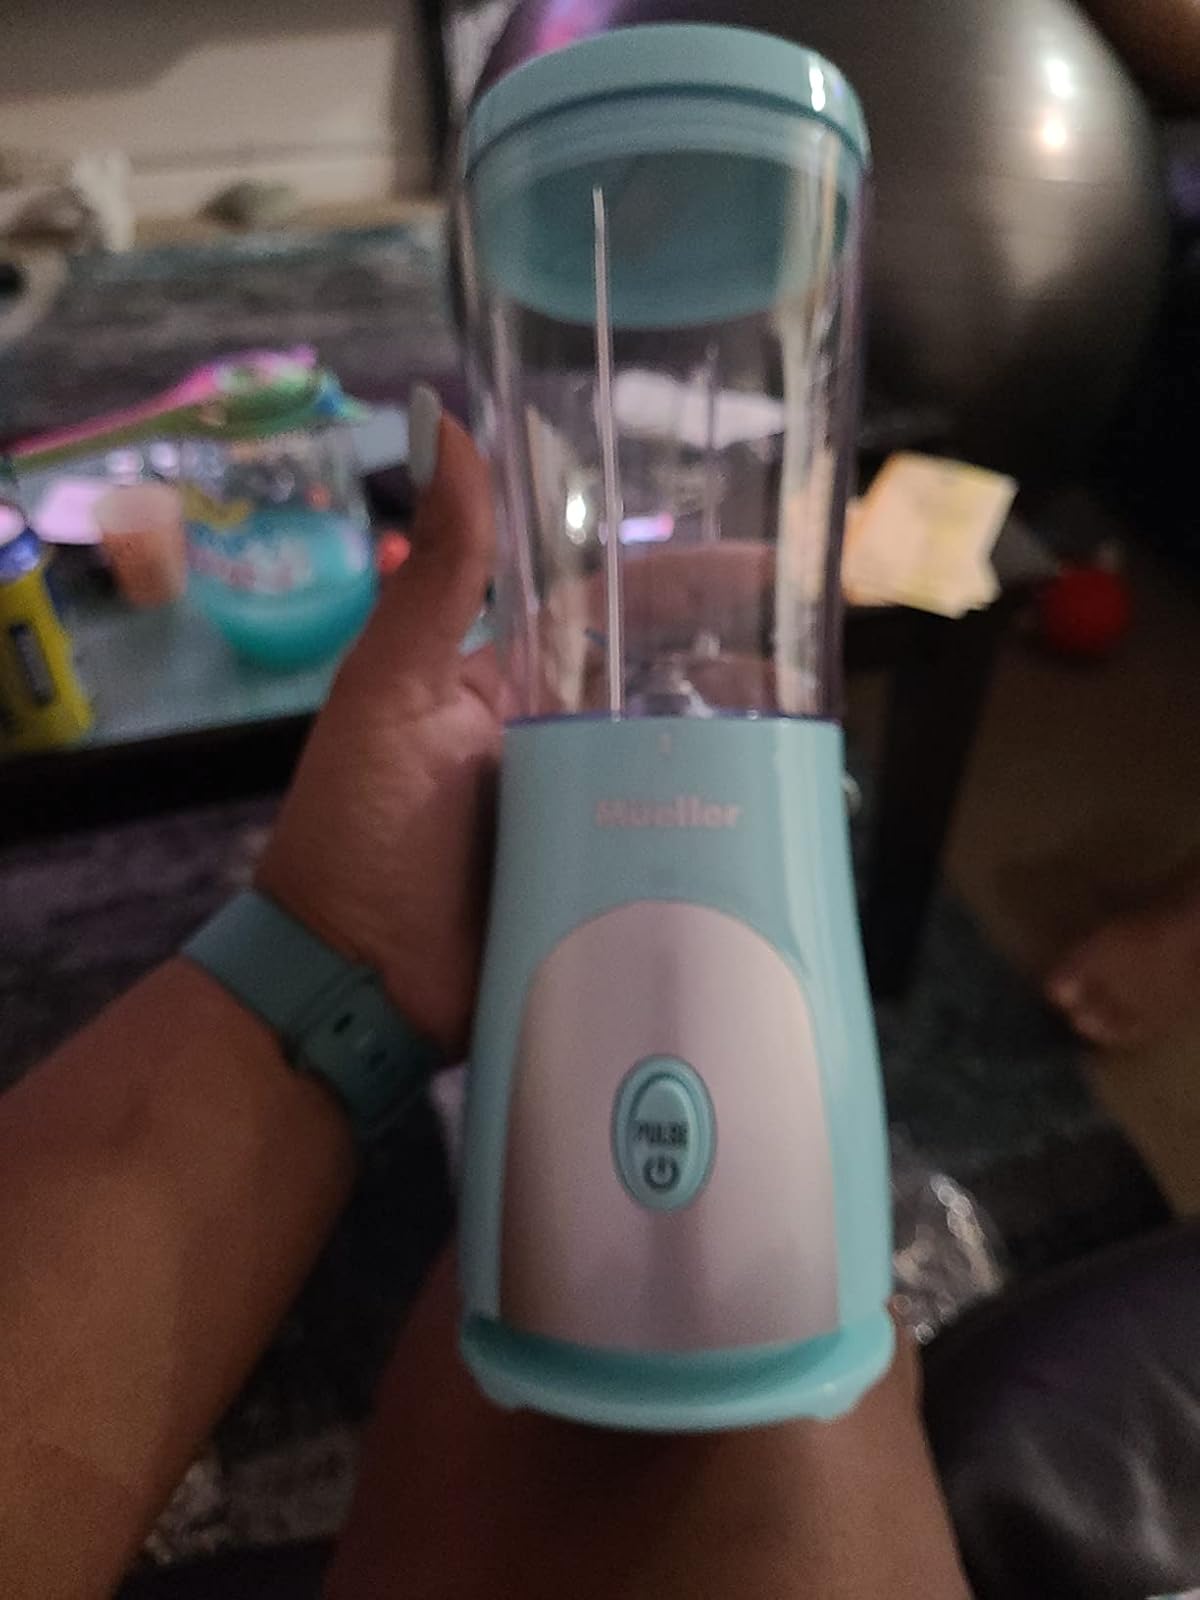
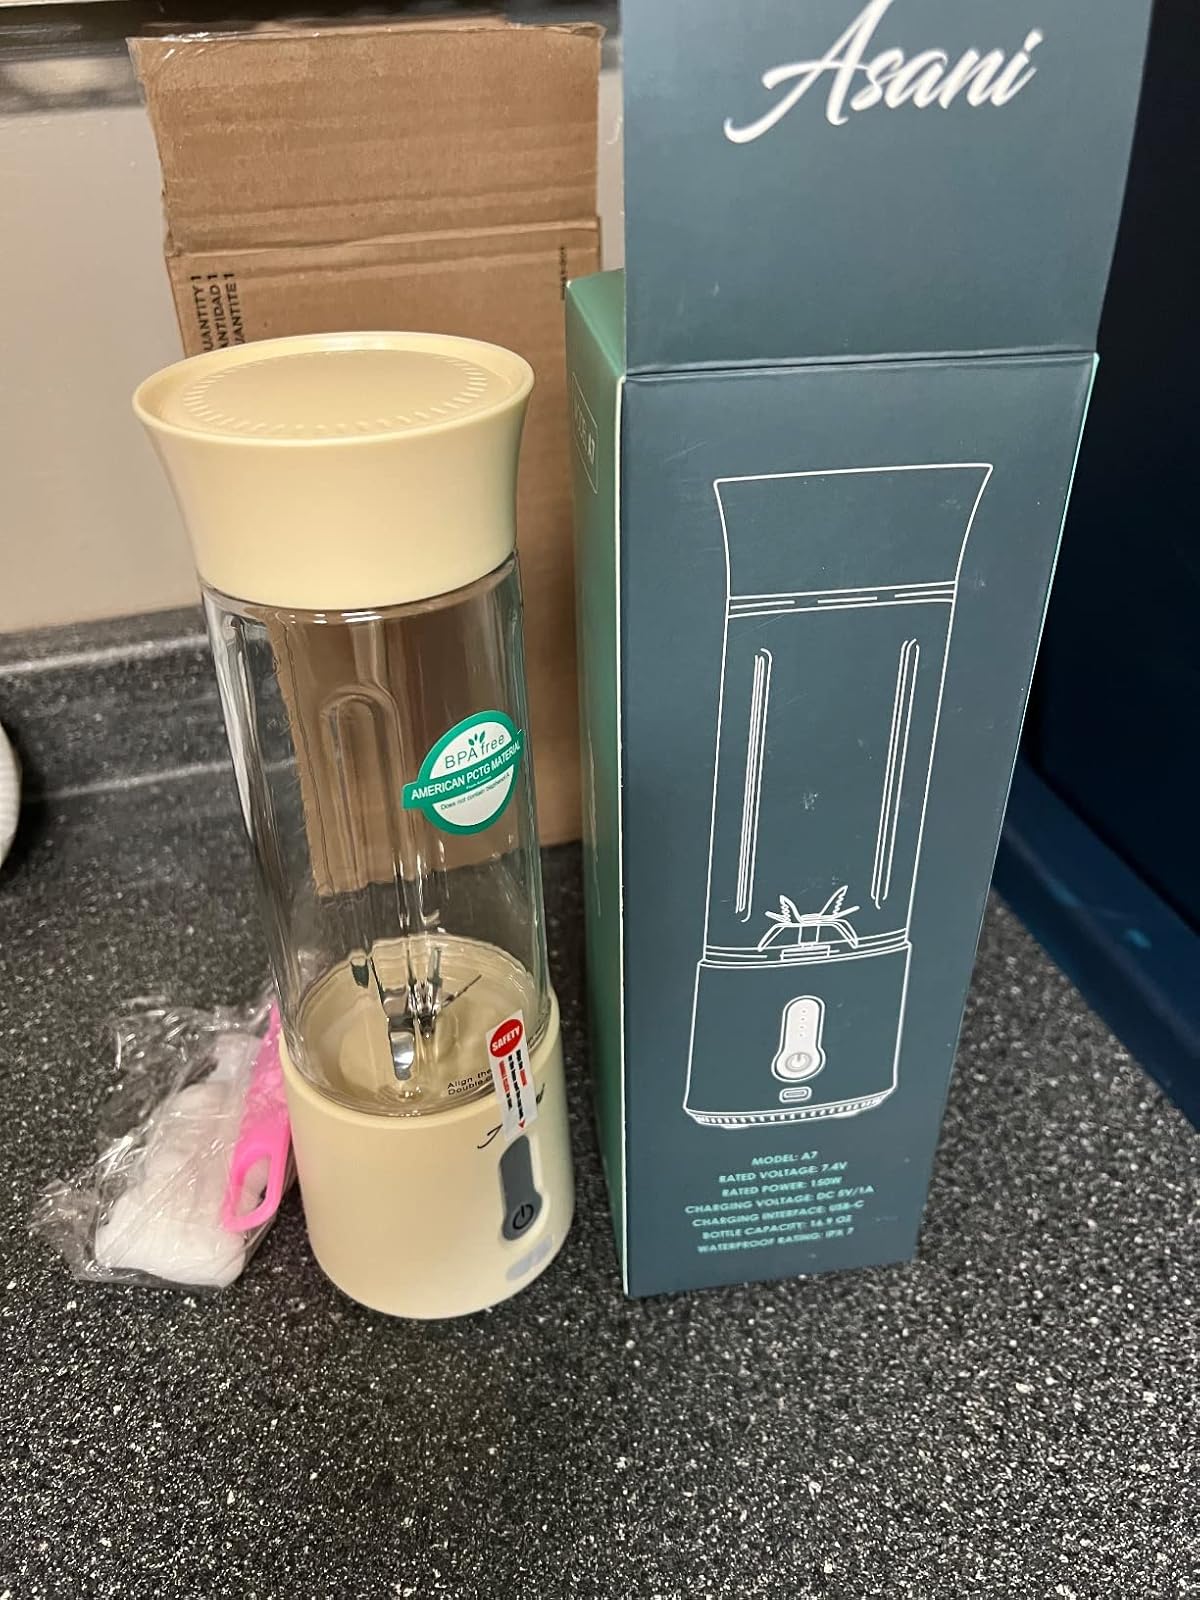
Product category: items_blender
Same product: no